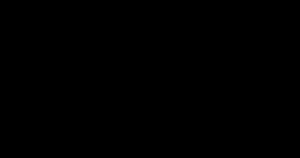
La chlorophylle est le principal pigment assimilateur des végétaux photosynthétiques.